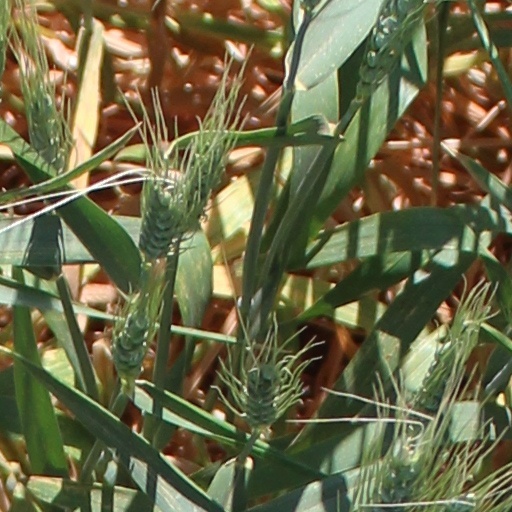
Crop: wheat